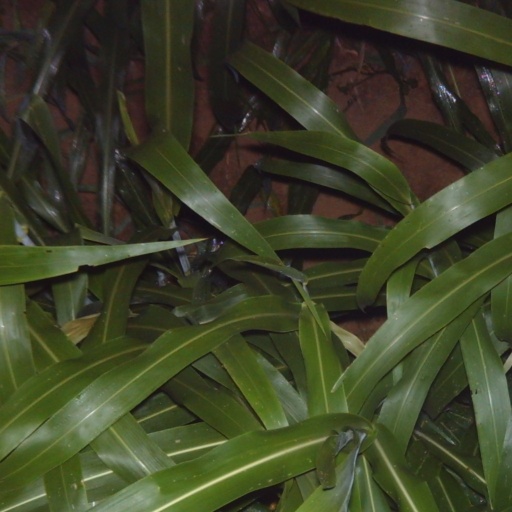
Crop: sorghum